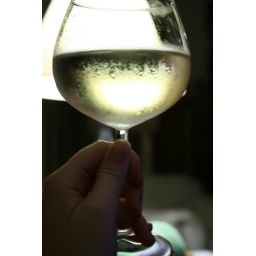
After a week in Vegas for work, I was ready to relax with a nice glass of white wine